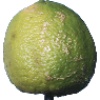
Label: limes